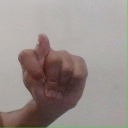
अक्षर: ट